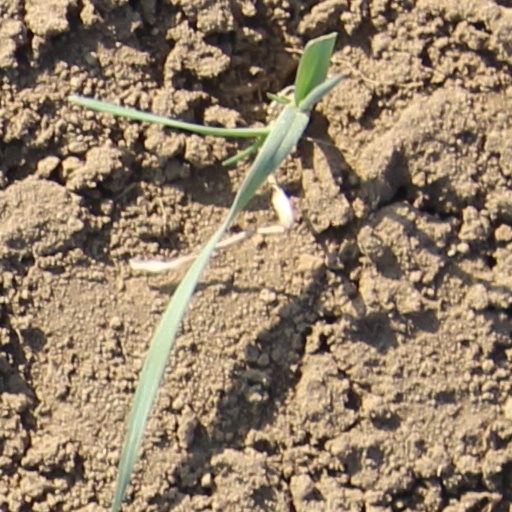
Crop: wheat